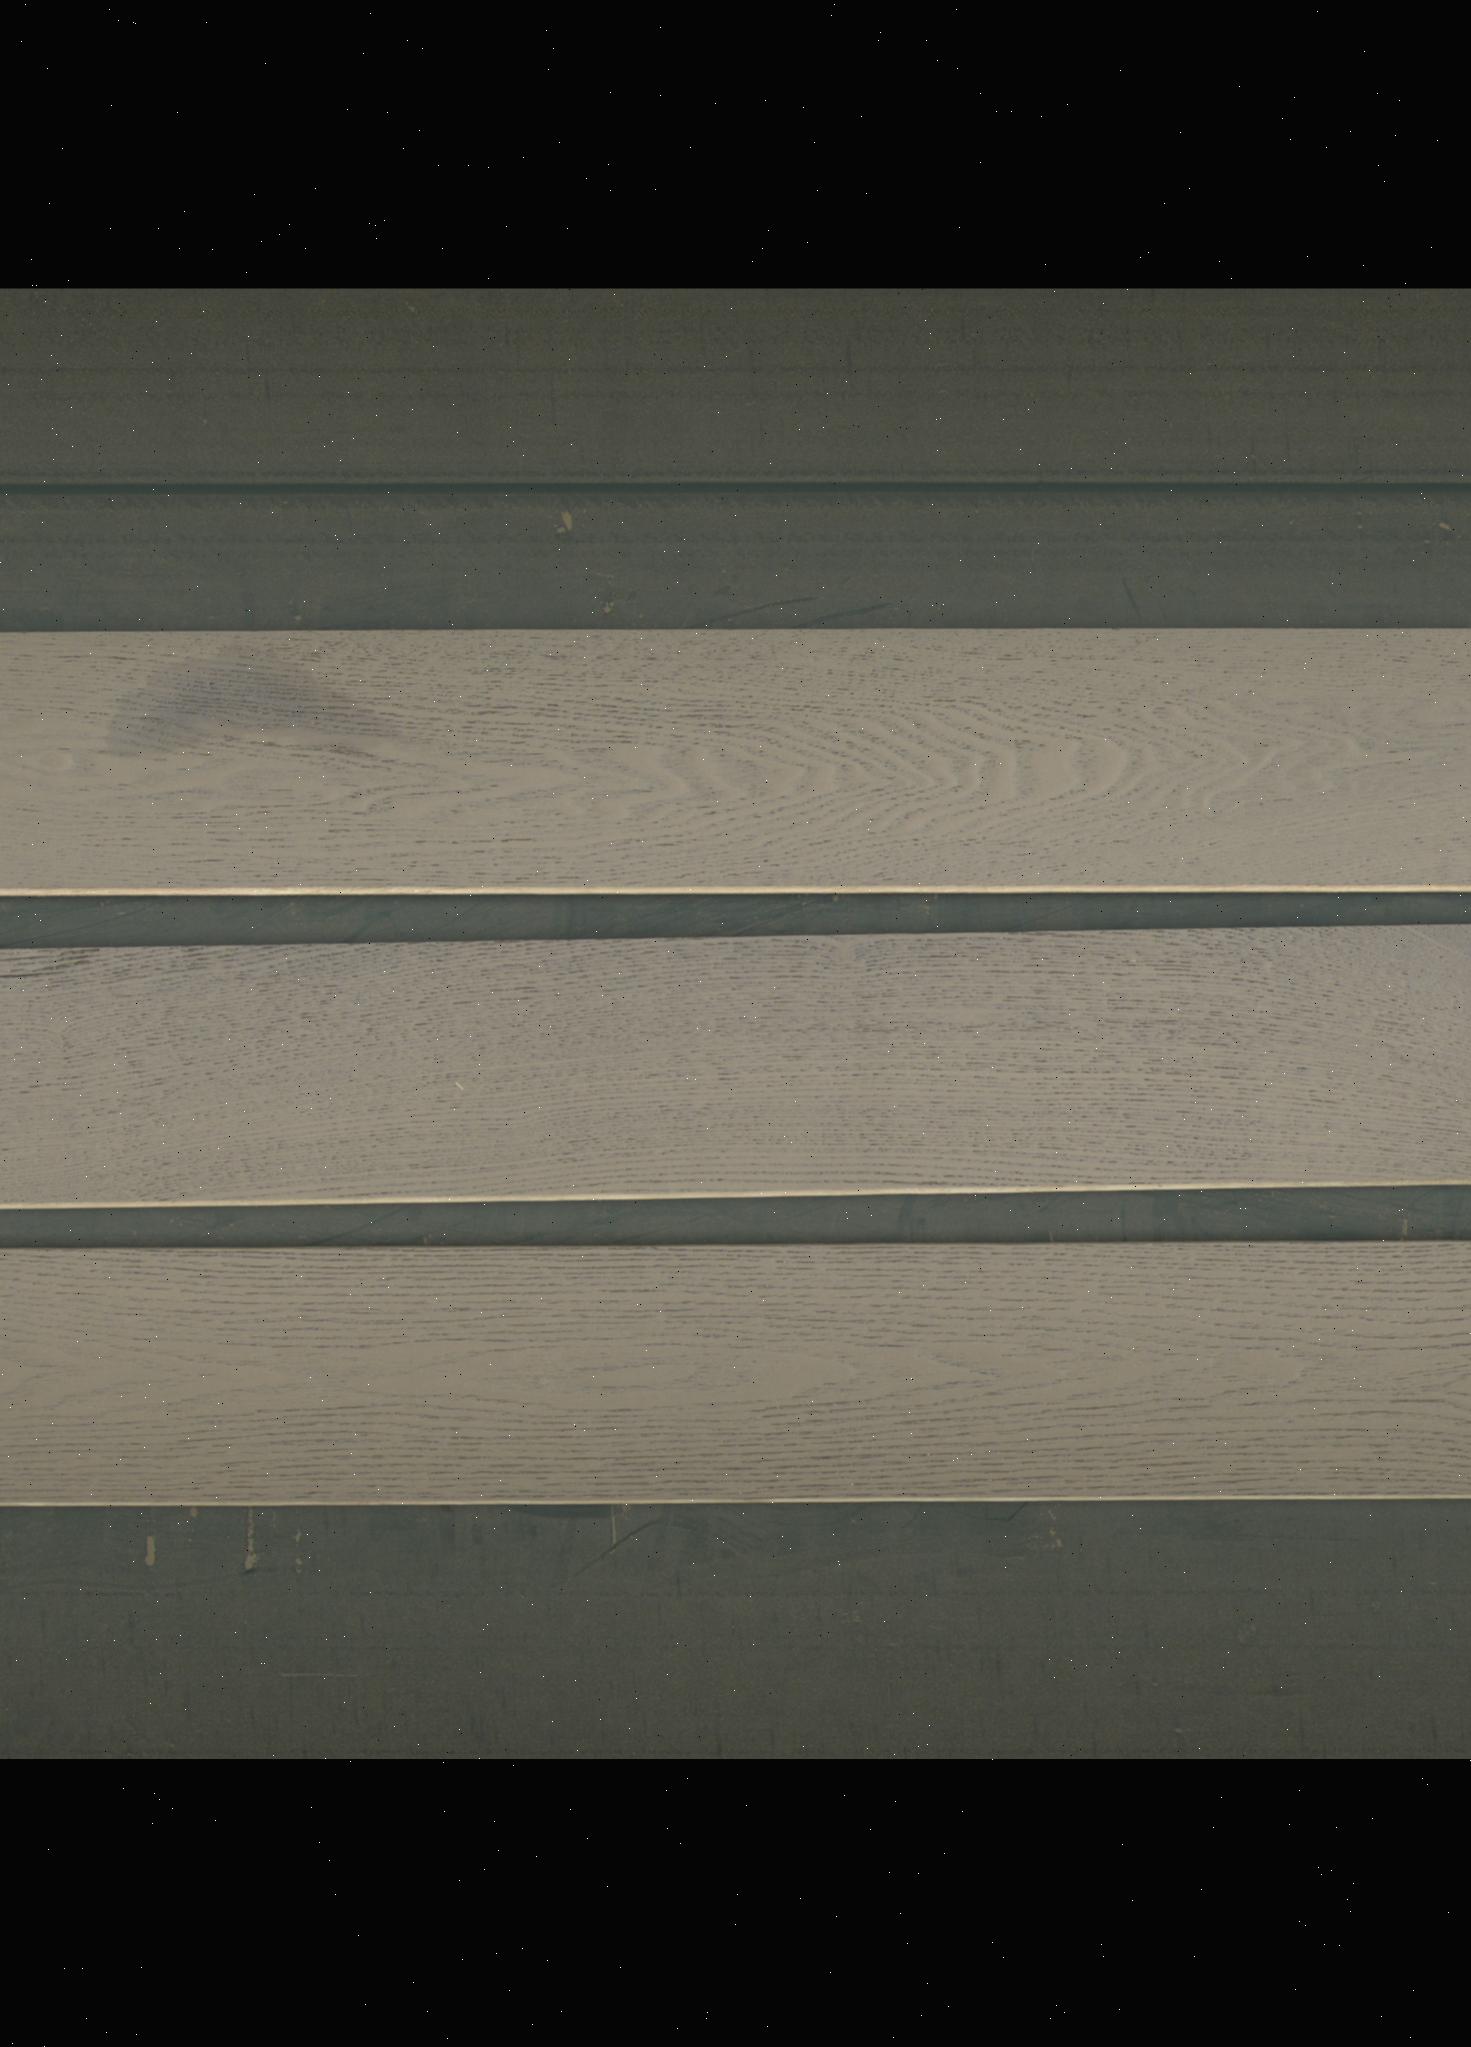
Label: mixers